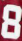
Number: 8